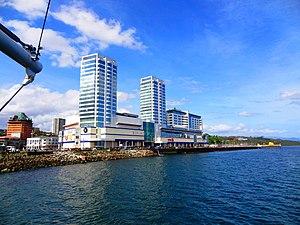
Hôtel Amérique du Sud日本語: 南アメリカのホテル